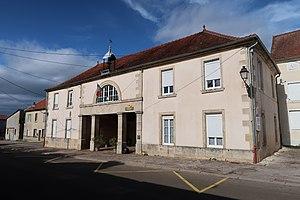
Nully, mairie
Nully est une commune française située dans le département de la Haute-Marne, en région Grand Est.